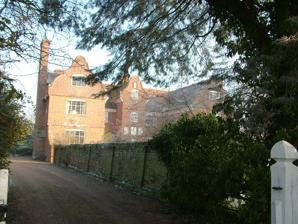
Building: Buxlow Manor
Country: United Kingdom
Year built: 1678
Buxlow Manor Buxlow Manor is a grade II* listed house in Knodishall , Suffolk, England. It is built of red brick and has been dated to 1678 from the markings on the iron ties in the main gables. It has also been known as Ghost House, Ghost Hole, and Red House Farm. The land and former house were once owned by John Cordebouef who died in 1300. References